Answer in natural language. Which object is closer to the camera taking this photo, white color dining table or brown wooden chair with seagreen cushion (highlighted by a blue box)? Choose between the following options: white color dining table or brown wooden chair with seagreen cushion (highlighted by a blue box)
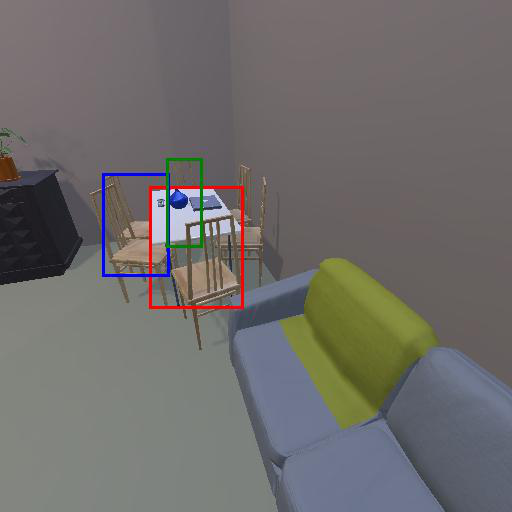
<answer>white color dining table</answer>